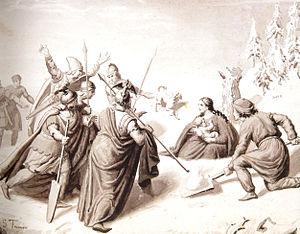
Sanadroug Iᵉʳ ou Sanatruk est un roi arsacide d'Arménie, ayant régné de 75 jusque vers 110. Il a aussi été roi d'Osroène.